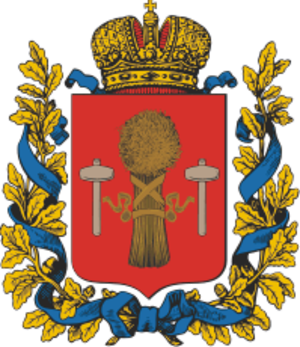
Le gouvernement de Radom est une division administrative de l’Empire russe, située dans le royaume de Pologne, avec pour capitale la ville de Radom. Créé en 1844 par regroupement des gouvernements de Sandomierz et Kielce, le gouvernement exista jusqu’en 1914 quand il devint le théâtre des combats de la Première Guerre mondiale.